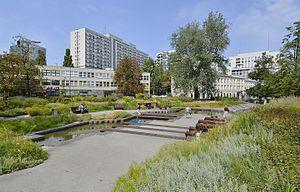
La Place Grzybowski est une place de forme triangulaire du quartier de Śródmieście, de la ville de Varsovie, en Pologne, à la jonction des rues Twarda, Bagno, Grzybowska et Królewska.